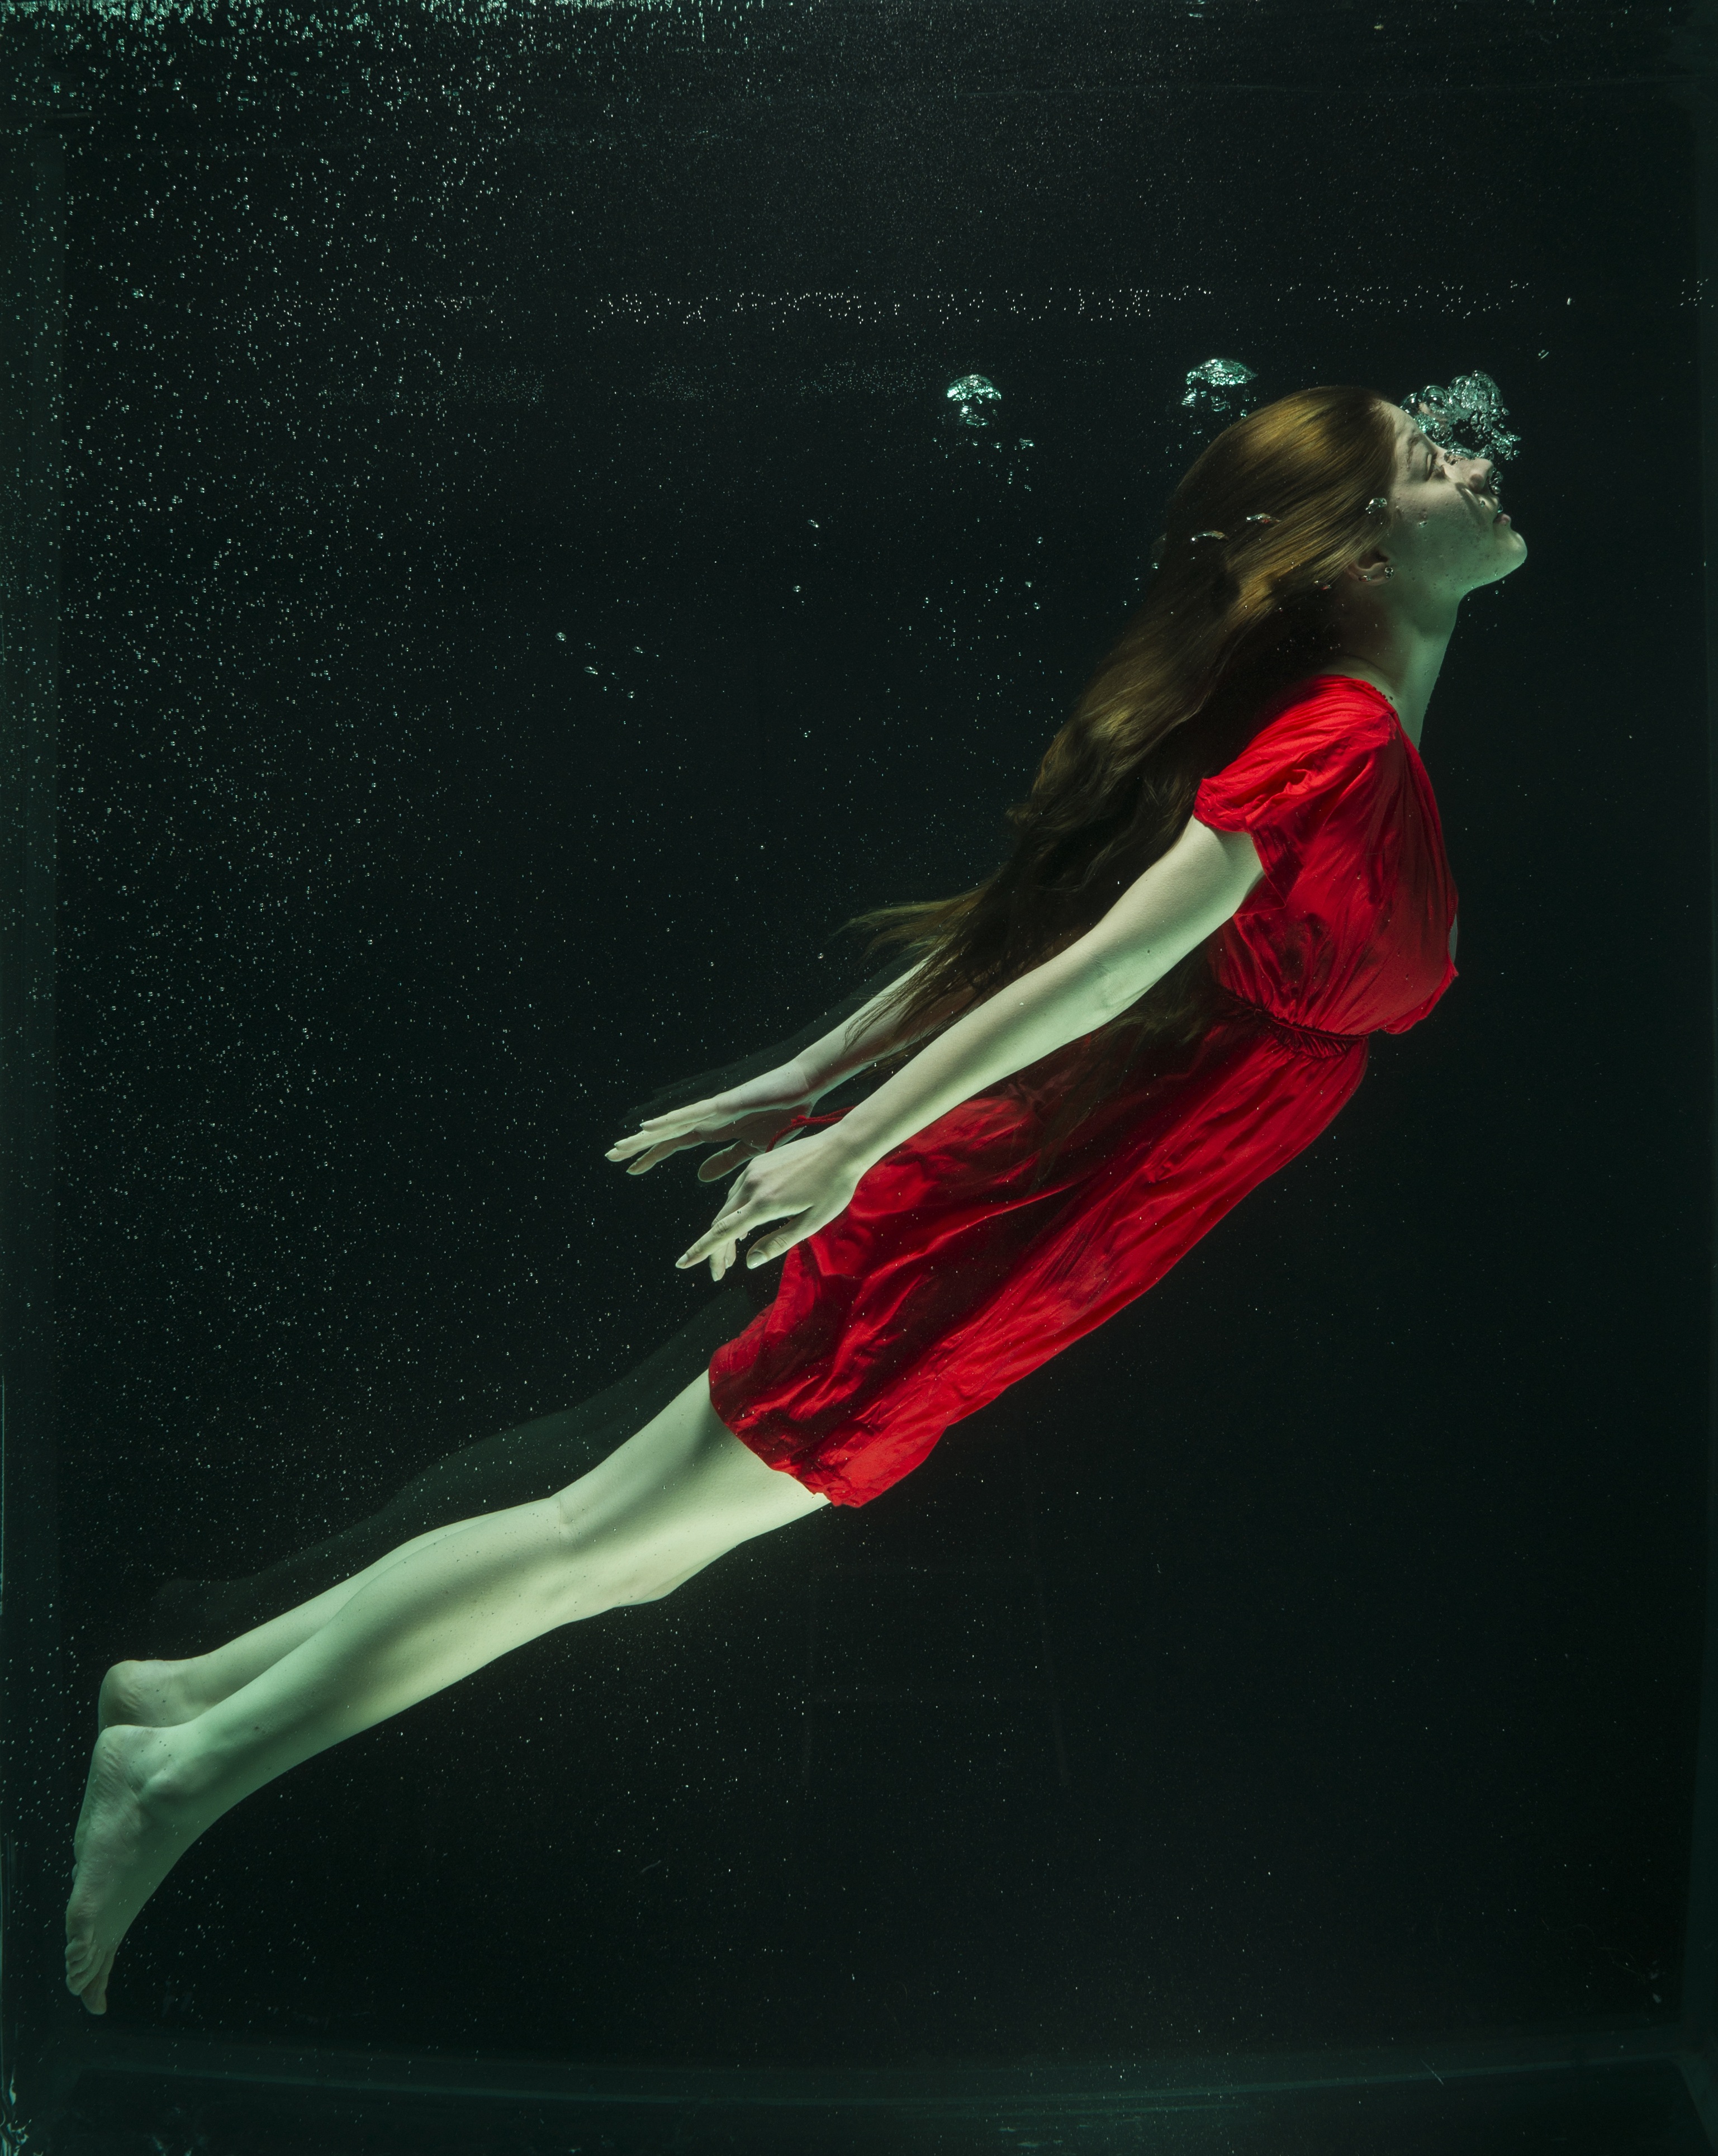
water, woman, diving, female, drowning, live, model, red, fashion, freedom, life, fine art, posing, dress, fiction, illustration, deep, breath, beauty, concept, tank, increased, pos, under water